Doug Emhoff

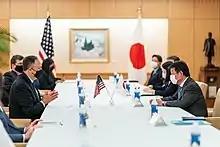
Emhoff meets with then Japanese Foreign Minister Toshimitsu Motegi in Tokyo, August 2021

In August 2020, Harris was announced as Biden's running mate in the presidential election, making Emhoff the third man in U.S. history to be a spouse of the vice presidential candidate of a major party, after John Zaccaro (husband of Geraldine Ferraro) and Todd Palin (then-husband of Sarah Palin).